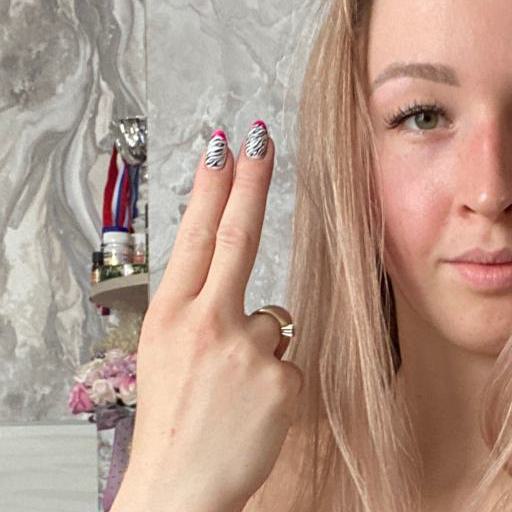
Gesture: two_up_inverted